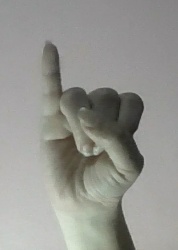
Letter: meem